Alkmaar Packet

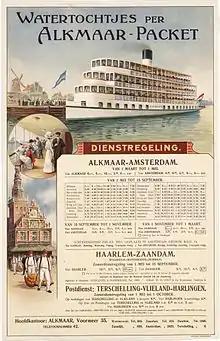
Company poster and schedule, 1913

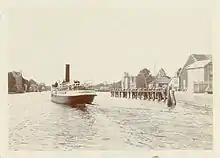
The "Alkmaar Packet 1" on the Zaan river, 1904

Alkmaar Packet was a shipping company that operated scheduled passenger and freight services in the northern part of the Netherlands between 1864 and 1950. The services the company provided were a kind of beurtvaart, which at the time had become a forerunner of modern public transport. At its height Alkmaar Packet owned more than 20 ships.